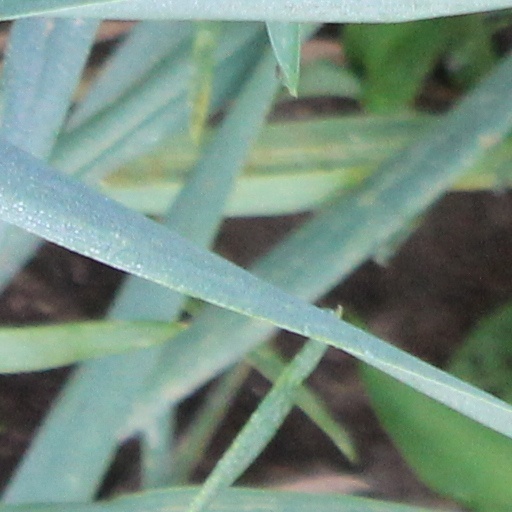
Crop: wheat